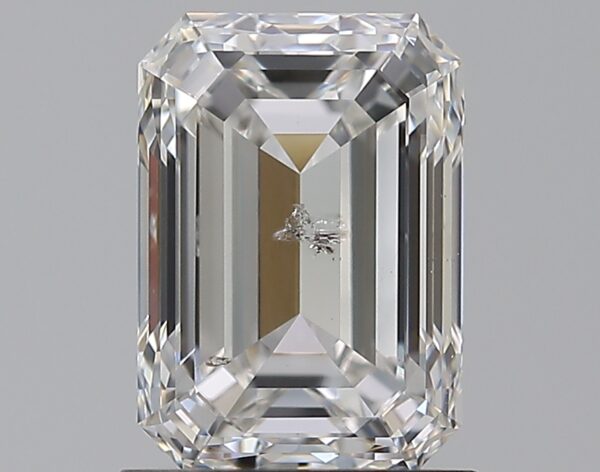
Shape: emerald
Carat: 1.5
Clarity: SI2
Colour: F
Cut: EX
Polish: EX
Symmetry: EX
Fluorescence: SL
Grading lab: HRD
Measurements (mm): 7.58 x 5.34 x 3.7